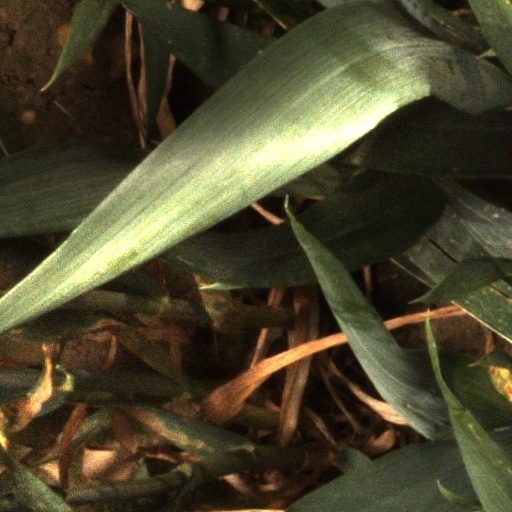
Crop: wheat